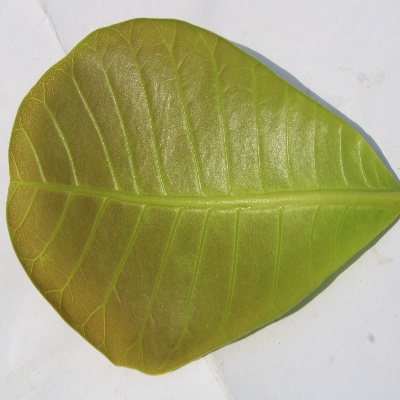
Crop: Cashew
Condition: healthy